Trams in Port Elizabeth

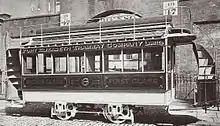
Port Elizabeth horsecar no. 6, ca. 1880s.

The Port Elizabeth tramway network formed part of the public transport system in Port Elizabeth, South Africa, for nearly 70 years until the end of the 1940s.